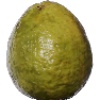
Label: guava